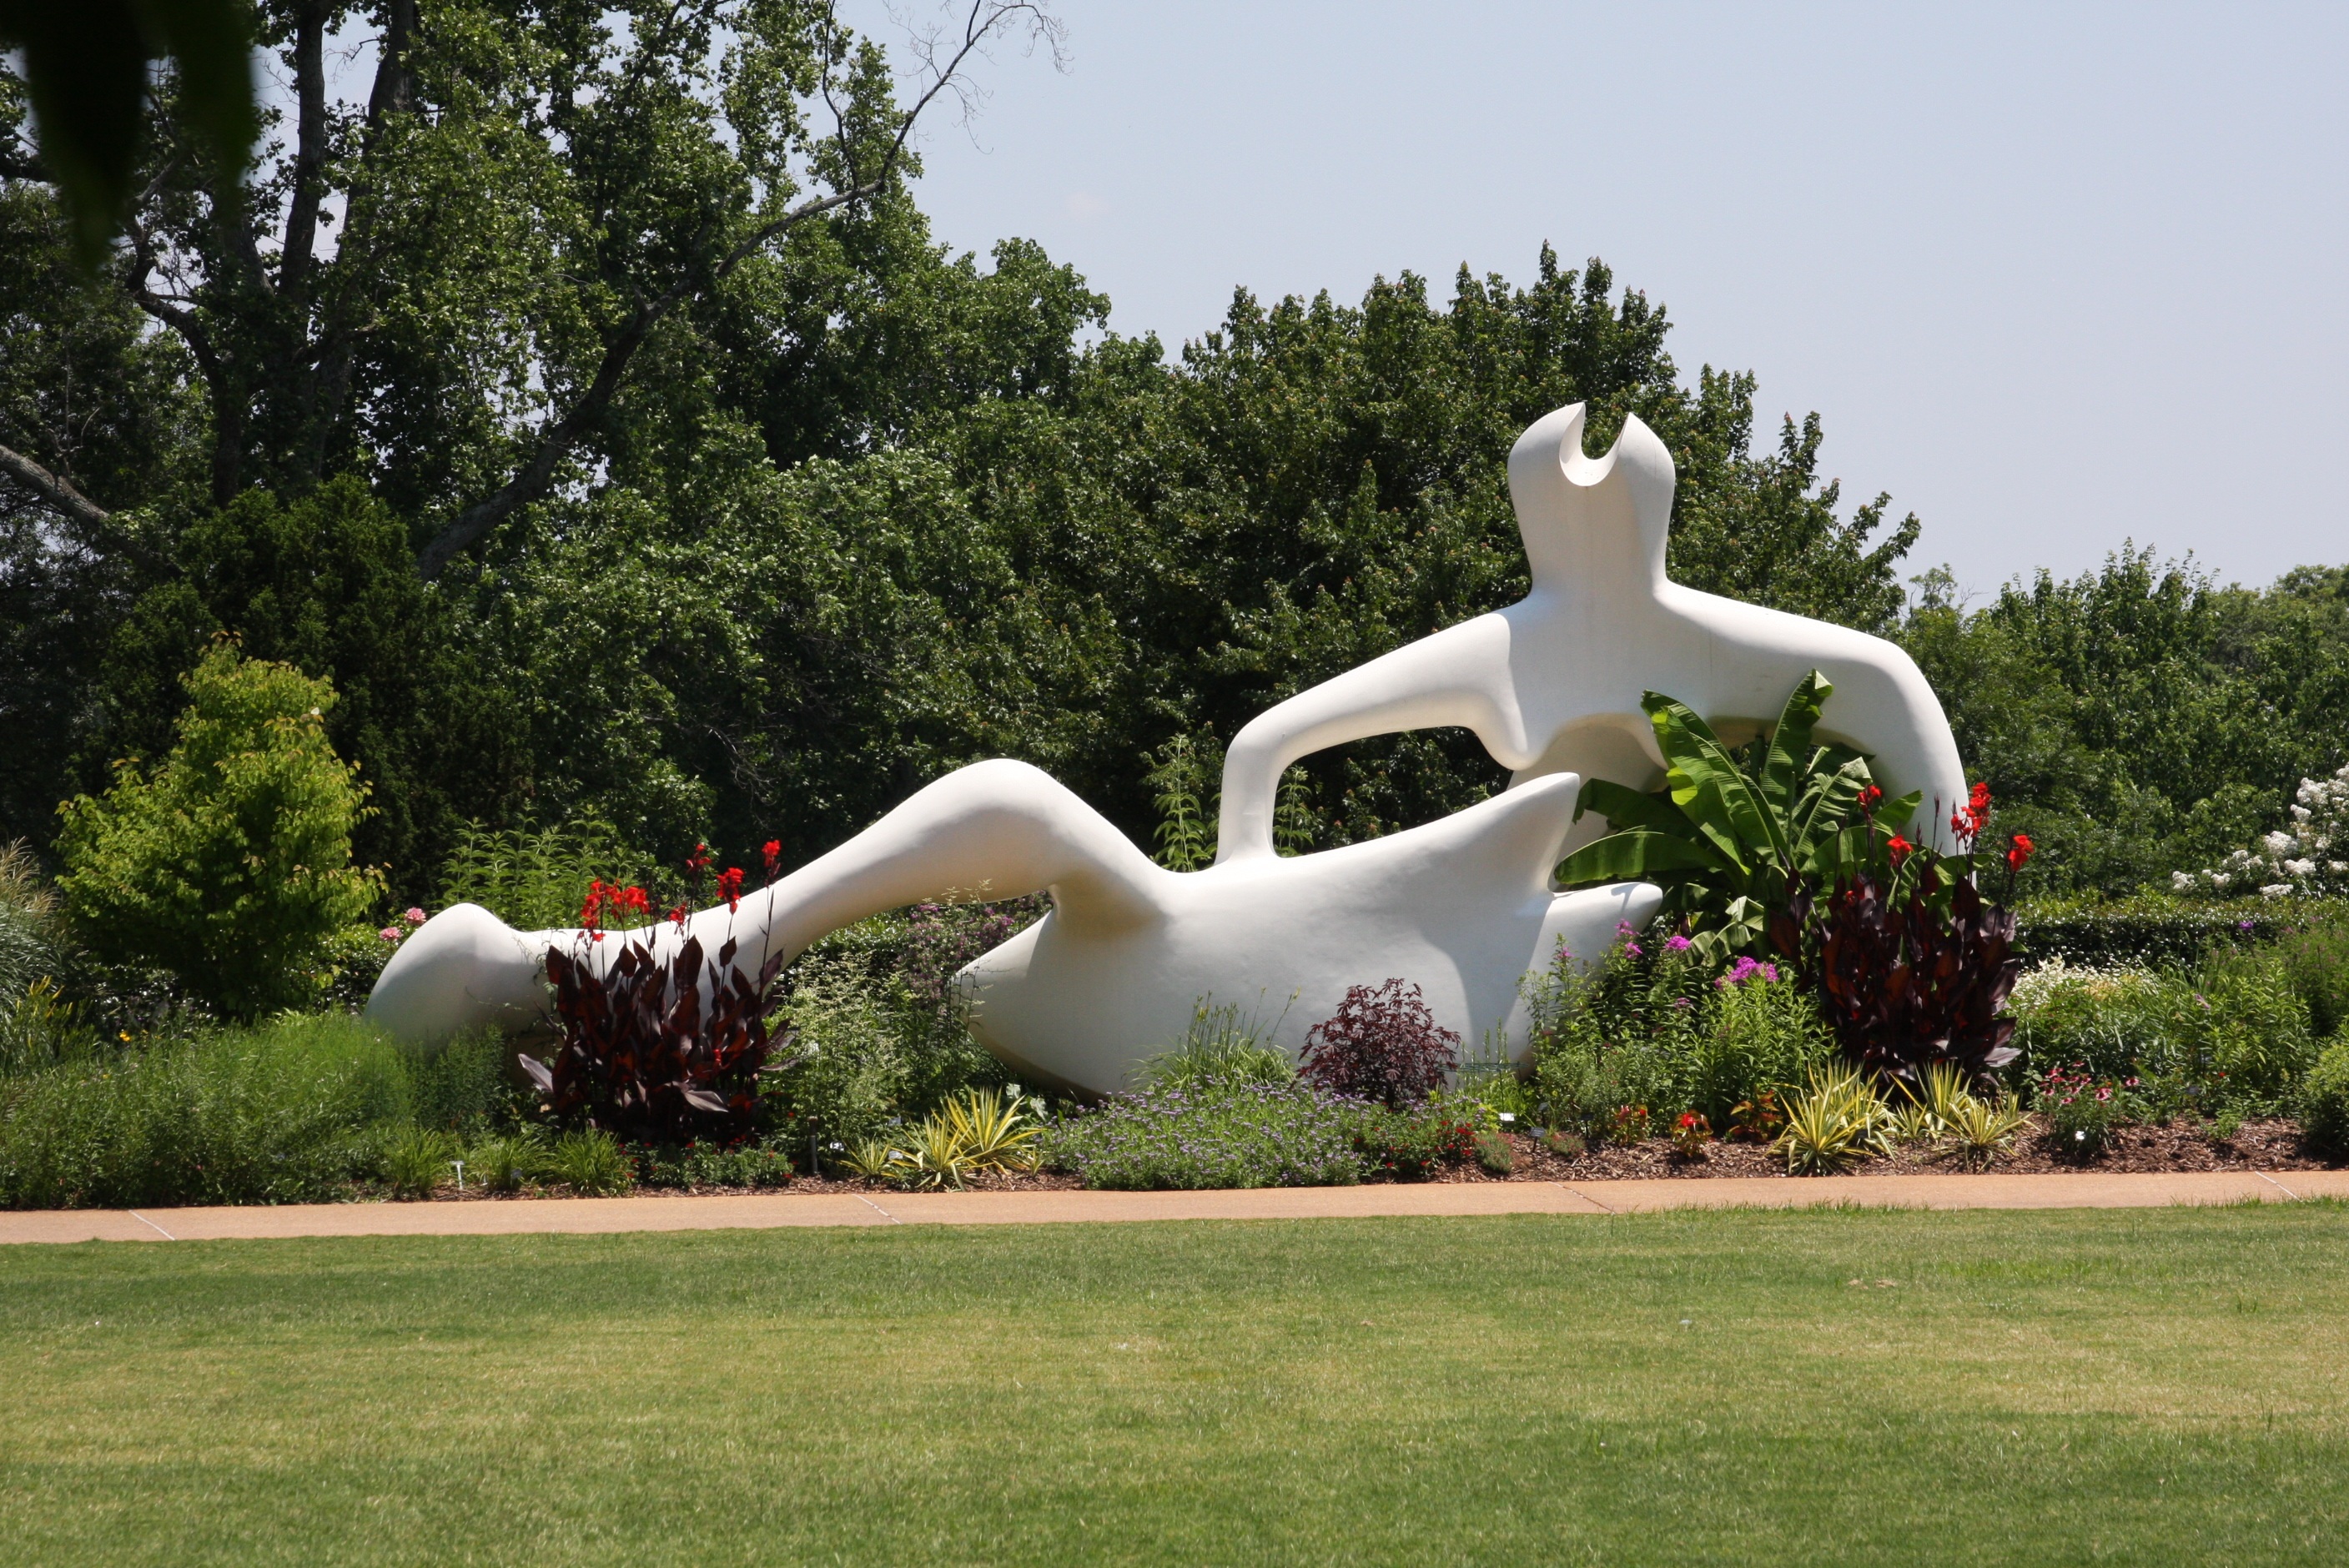
tree, grass, lawn, statue, park, garden, outdoors, sculpture, art, playground, niki de saint phalle, atlanta botanical garden, niki in the garden